USS Kearsarge (1861)

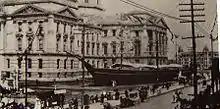
A replica of "Kearsarge" was on display at the 1893 GAR National Convention in Indianapolis, Indiana

"Kearsarge" was recommissioned on 16 January 1868 and sailed on 12 February to serve in the South Pacific, operating out of Valparaíso, Chile. On 22 August, she landed provisions for destitute earthquake victims in Peru. She continued to watch over American commercial interests along the coast of South America until 17 April 1869. Then she sailed to watch over American interests among the Marquesas, Society Islands, Navigators Islands, and Fiji Islands. She also called at ports in New South Wales and New Zealand before returning to Callao, Peru on 31 October. She resumed duties on the South Pacific Station until 21 July 1870, then cruised to the Hawaiian Islands before being decommissioned in the Mare Island Navy Yard on 11 October 1870.